Alejandro Gómez Monteverde

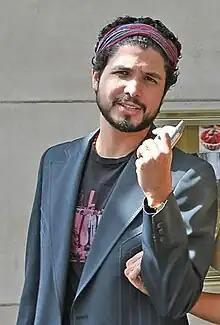
Monteverde at the 2006 Toronto International Film Festival

José Alejandro Gómez Monteverde (born 13 July 1977) is a Mexican filmmaker. His first film, "Bella", took top prize at the 2006 Toronto International Film Festival by winning the "People's Choice Award". He also directed the films "Sound of Freedom" and "Cabrini".